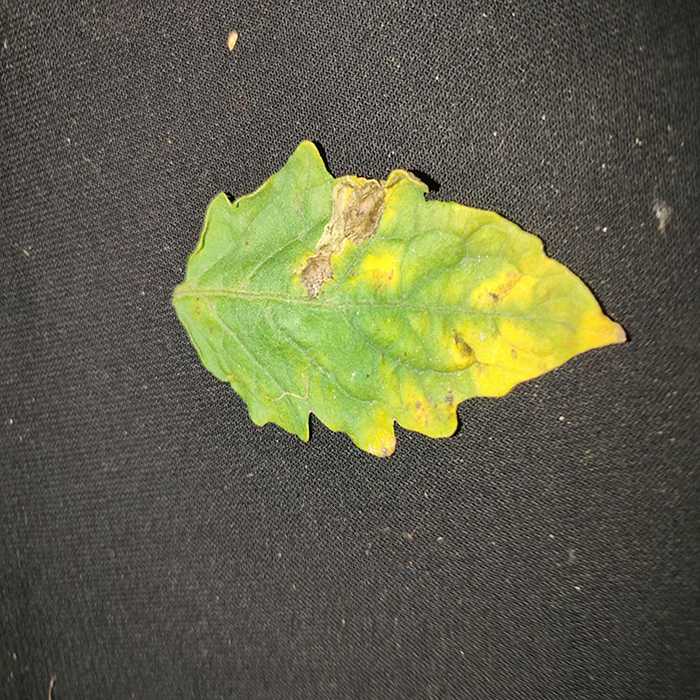
Plant: Tomato
Label: Tomato Bacterial spot